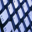
Label: keyboard